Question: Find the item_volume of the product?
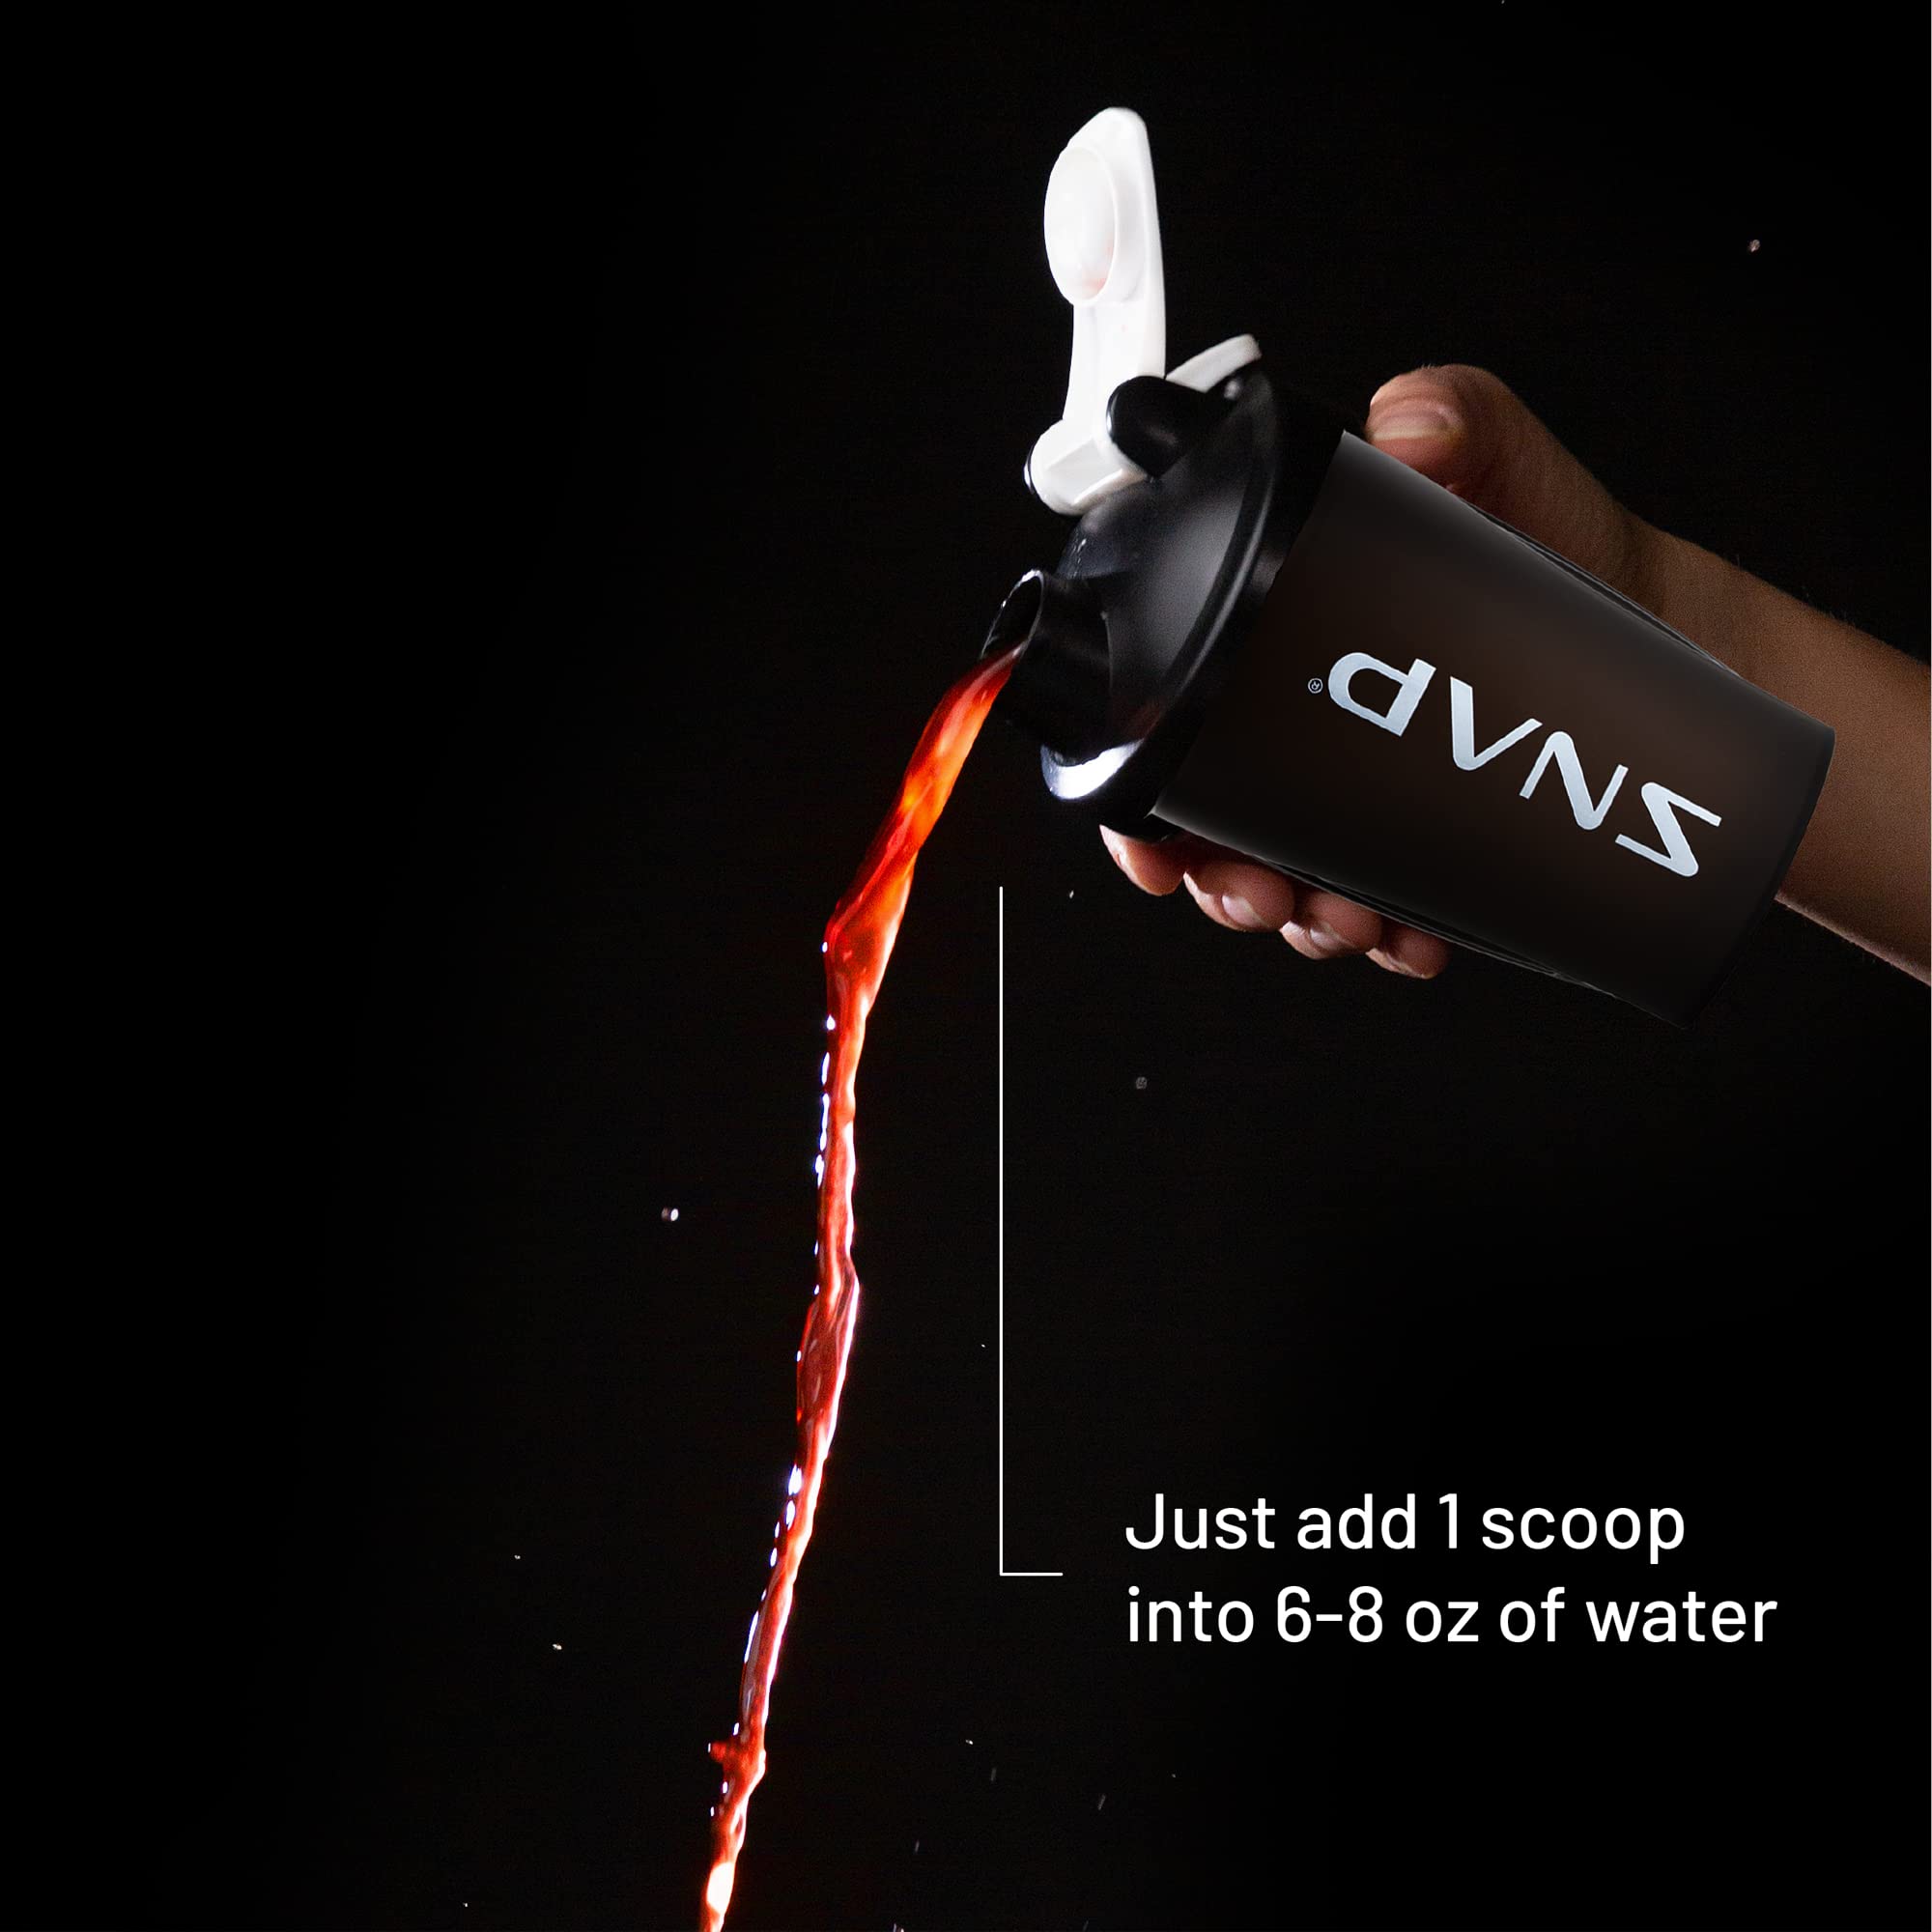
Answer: [6.0, 8.0] fluid ounce